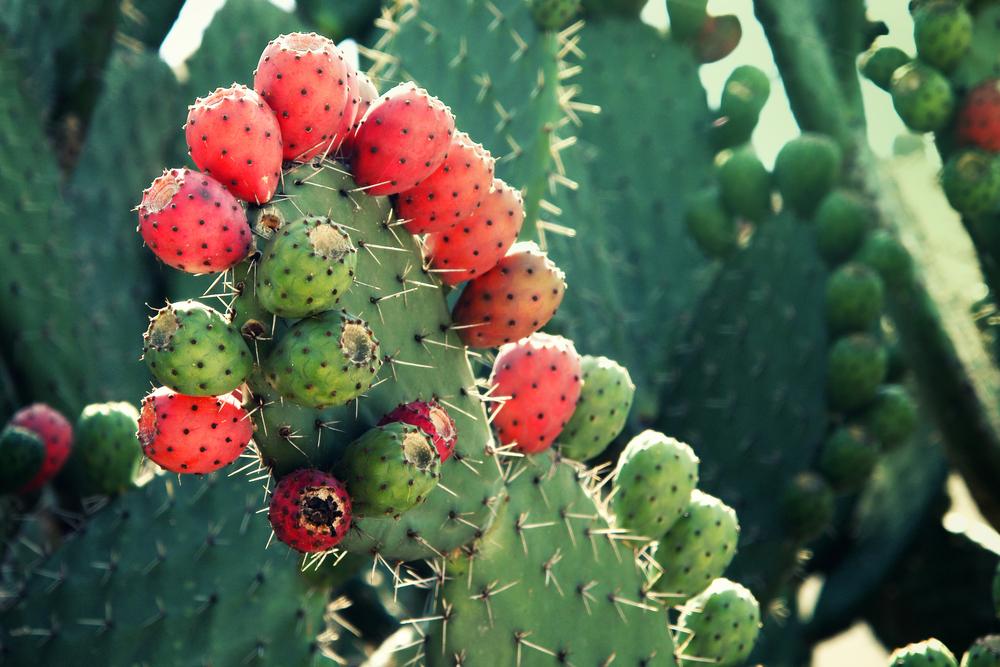
Nataal bi ma gis de lu mel ni saari gàncax goo xam ne dafa ame dég, waaw ame dég am gàncax gu xonqu ak gu soon. Am yoo xam ne dañoo ame dég waaw.